History of atheism

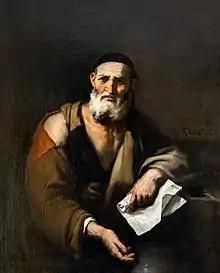
Leucippus, painting by Luca Giordano

The term "atheist" (from the French ), in the sense of "one who ... denies the existence of God or gods", predates "atheism" in English, being first found as early as 1566, and again in 1571. "Atheist" as a label of practical godlessness was used at least as early as 1577.